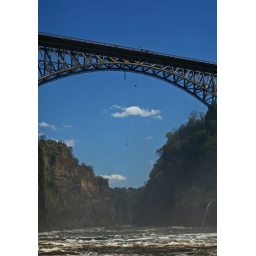
Victoria Falls Bridge with jet boat below from the boiling pot